A History of British Fishes

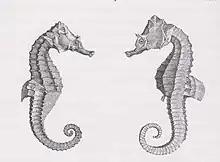
Yarrell established that male seahorses carry fertilised eggs in a pouch.

William Yarrell (1784–1856) was the son of Francis Yarrell and his wife Sarah, . William's father and his cousin William Jones were partners as booksellers and newsagents in London. William joined the business in 1803 after leaving school, and inherited the company in 1850.